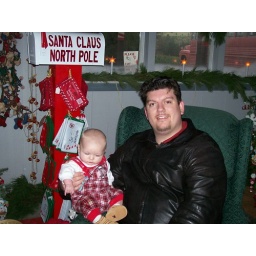
Daddy & Dominic in Santas chair at tree farm